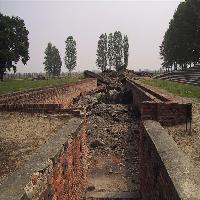
Weather: cloudy or overcast